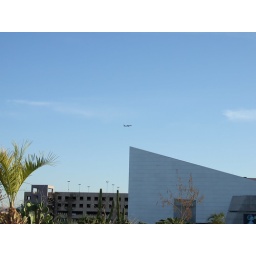
airplane taking off from sky harbor over the science center